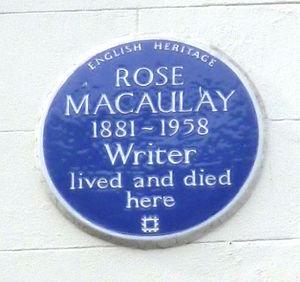
Rose Macaulay est une femme de lettres britannique connue principalement pour son dernier roman, Les Tours de Trébizonde, pour lequel elle reçut le prix James Tait Black dans la catégorie fiction en 1956.